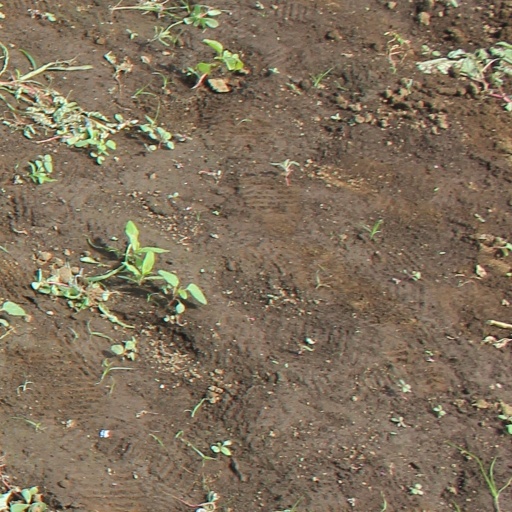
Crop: soybean